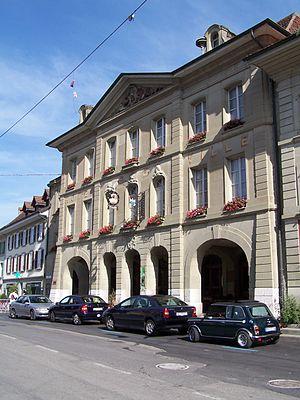
Avenches est une localité et une commune suisse du canton de Vaud, située dans le district de la Broye-Vully.